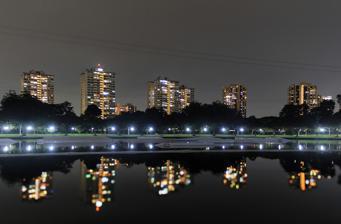
Building: Bedok Lighthouse
Country: Malaysia
Year built: 1979
Lighthouse in Singapore Lighthouse Bedok Lighthouse Bedok Lighthouse (at the top of the second from left building) from East Coast Park Location Bedok , Singapore Coordinates 1°18.544′N 103°55.965′E / 1.309067°N 103.932750°E / 1.309067; 103.932750 Tower Construction concrete and brick building Height 249 feet (76 m) Shape 26-storey condominium with beacon on the top Light First lit 1978 Focal height 249 feet (76 m) Range 20 nautical miles (37 km; 23 mi) Characteristic Fl W 5s. Bedok Lighthouse ( Chinese : 勿洛灯塔) is an active lighthouse facility located at the southeastern coast of Singapore . The lighthouse is located on top of a 26-storey condominium at Lagoon View Block 5000K Singapore 449292, Marine Parade Road. The light characteristic shown is one white flash every 5 seconds (Fl.W. 5s) visible for 20 nautical miles (37 km; 23 mi). It can be observed visually as a "red concrete cubicle". History The lighthouse flashes one white light every five seconds. Singapore's first automated, unmanned lighthouse, Bedok lighthouse stands at 76 metres above sea level. It began operating on 9 August 1978 and its 600,000 candle light beam was reported to be visible at sea for up to 42 km. It cost $225,000 and was a replacement for the Fullerton Lighthouse on top of Fullerton Building , which would be obscured by high-rise buildings in what is now the Marina Bay area. In 2014, a call for tender to build a new lighthouse atop the 25-storey high Block 3, Marine Terrace was put out by Maritime and Port Authority of Singapore . This block was chosen to replace Bedok Lighthouse and would have been operational by the third quarter of 2015. However, the lighthouse still remained on the condominium as of 2020. It would be the first lighthouse atop an HDB block. See also Singapore portal List of lighthouses in Singapore Notes